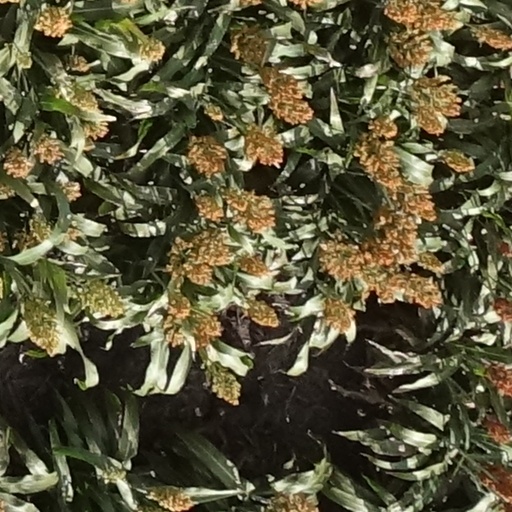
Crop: sorghum